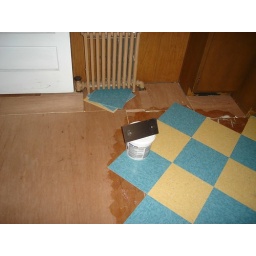
kitchen floor in progress.JPG